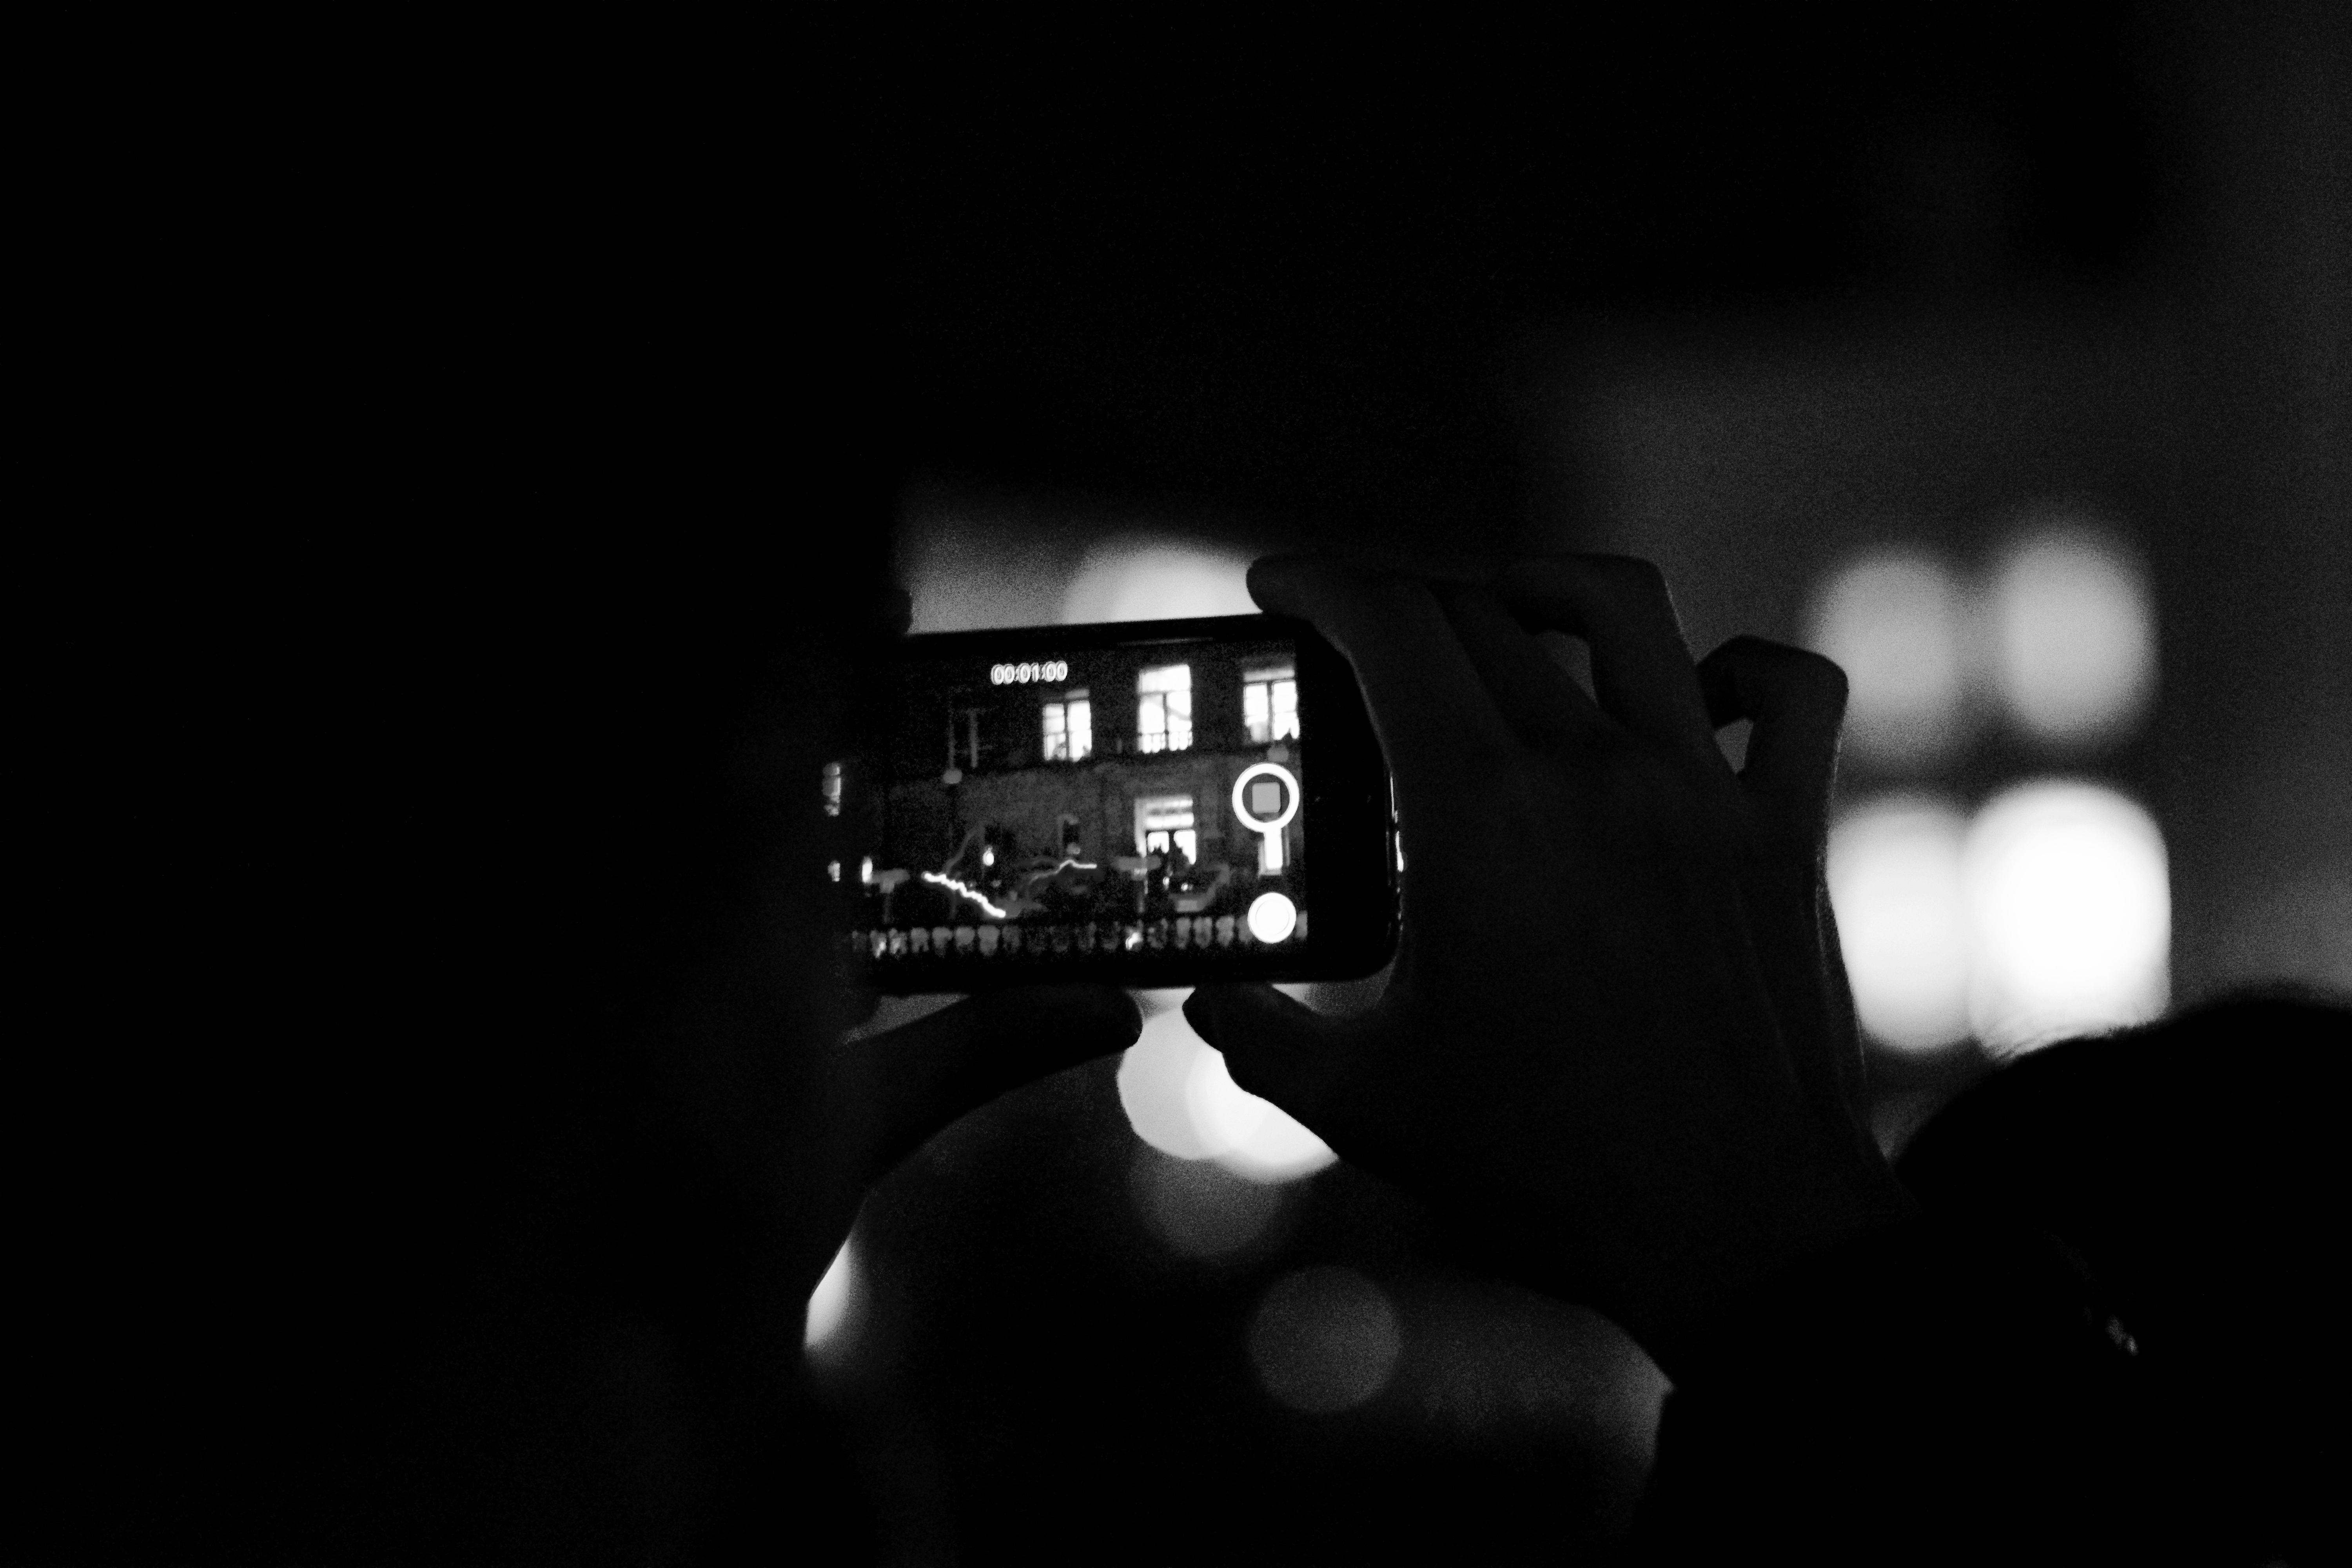
hand, light, black and white, white, night, photography, darkness, black, monochrome, photograph, image, monochrome photography, film noir, single lens reflex camera